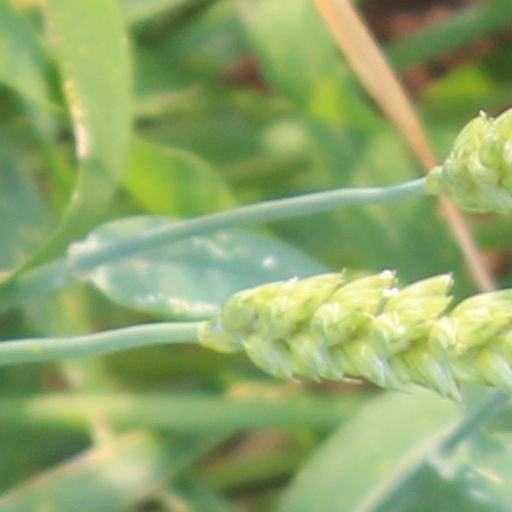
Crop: wheat